Hiraya, Nagano

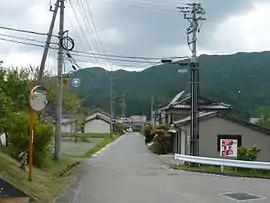
Hiraya village

Hiraya is located in mountainous southwestern Nagano Prefecture, surrounded by 1500 meter mountains, and bordered by Gifu Prefecture to the west. Hiraya is at an average altitude of 900 meters, and contains Mount Ōkawairi and the source of the Yahagi River.